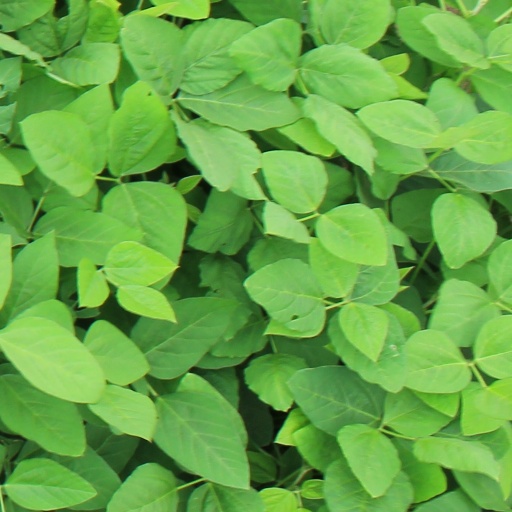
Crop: soybean